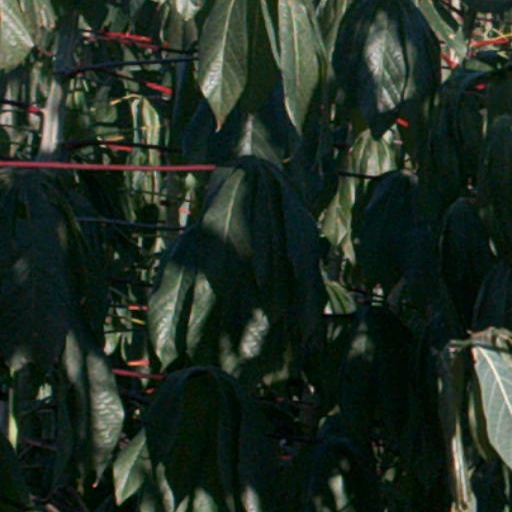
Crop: cassava